Yahweh

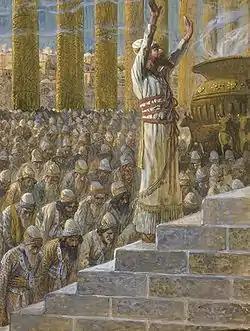
Solomon dedicates the Temple in Jerusalem (painting by James Tissot or follower, c. 1896–1902).

The Hebrew Bible gives the impression that the Jerusalem temple was always meant to be the central or even sole temple of Yahweh, but this was not the case. The earliest known Israelite place of worship is a 12th-century BCE open-air altar in the hills of Samaria featuring a bronze bull reminiscent of Canaanite Bull-El (El in the form of a bull) and the archaeological remains of further temples have been found at Dan on Israel's northern border, at Arad in the Negev and Beersheba, both in the territory of Judah. Shiloh, Bethel, Gilgal, Mizpah, Ramah and Dan were also major sites for festivals, sacrifices, the making of vows, private rituals, and the adjudication of legal disputes.